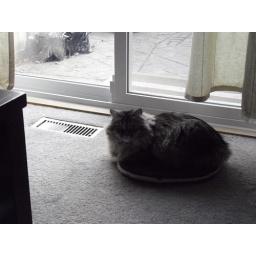
Danya in the window on her cat pad